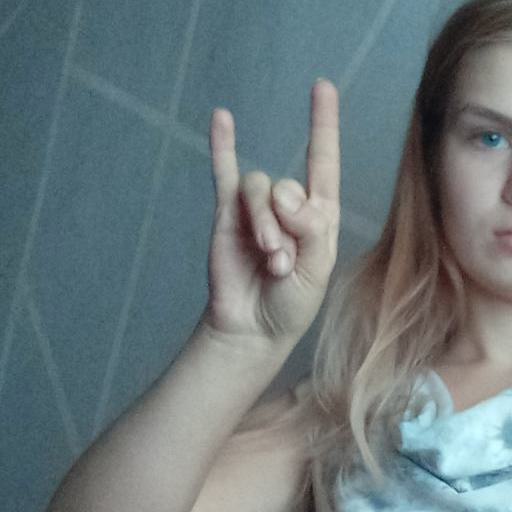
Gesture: rock